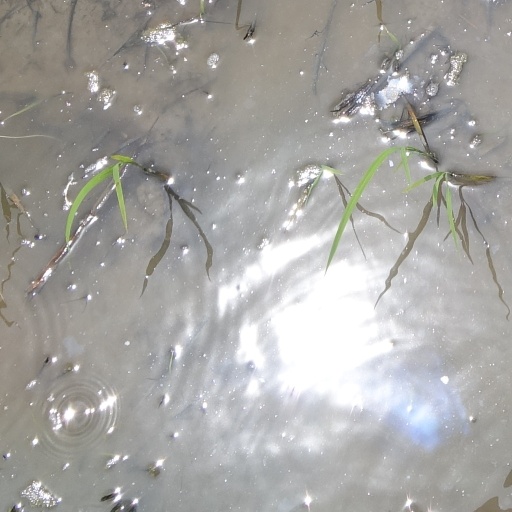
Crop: rice